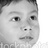
Emotion: neutral